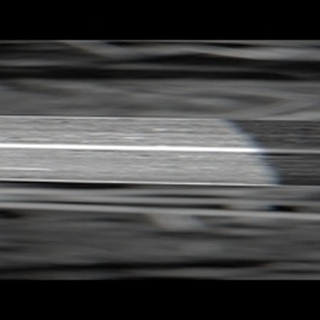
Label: sugarcane_rust